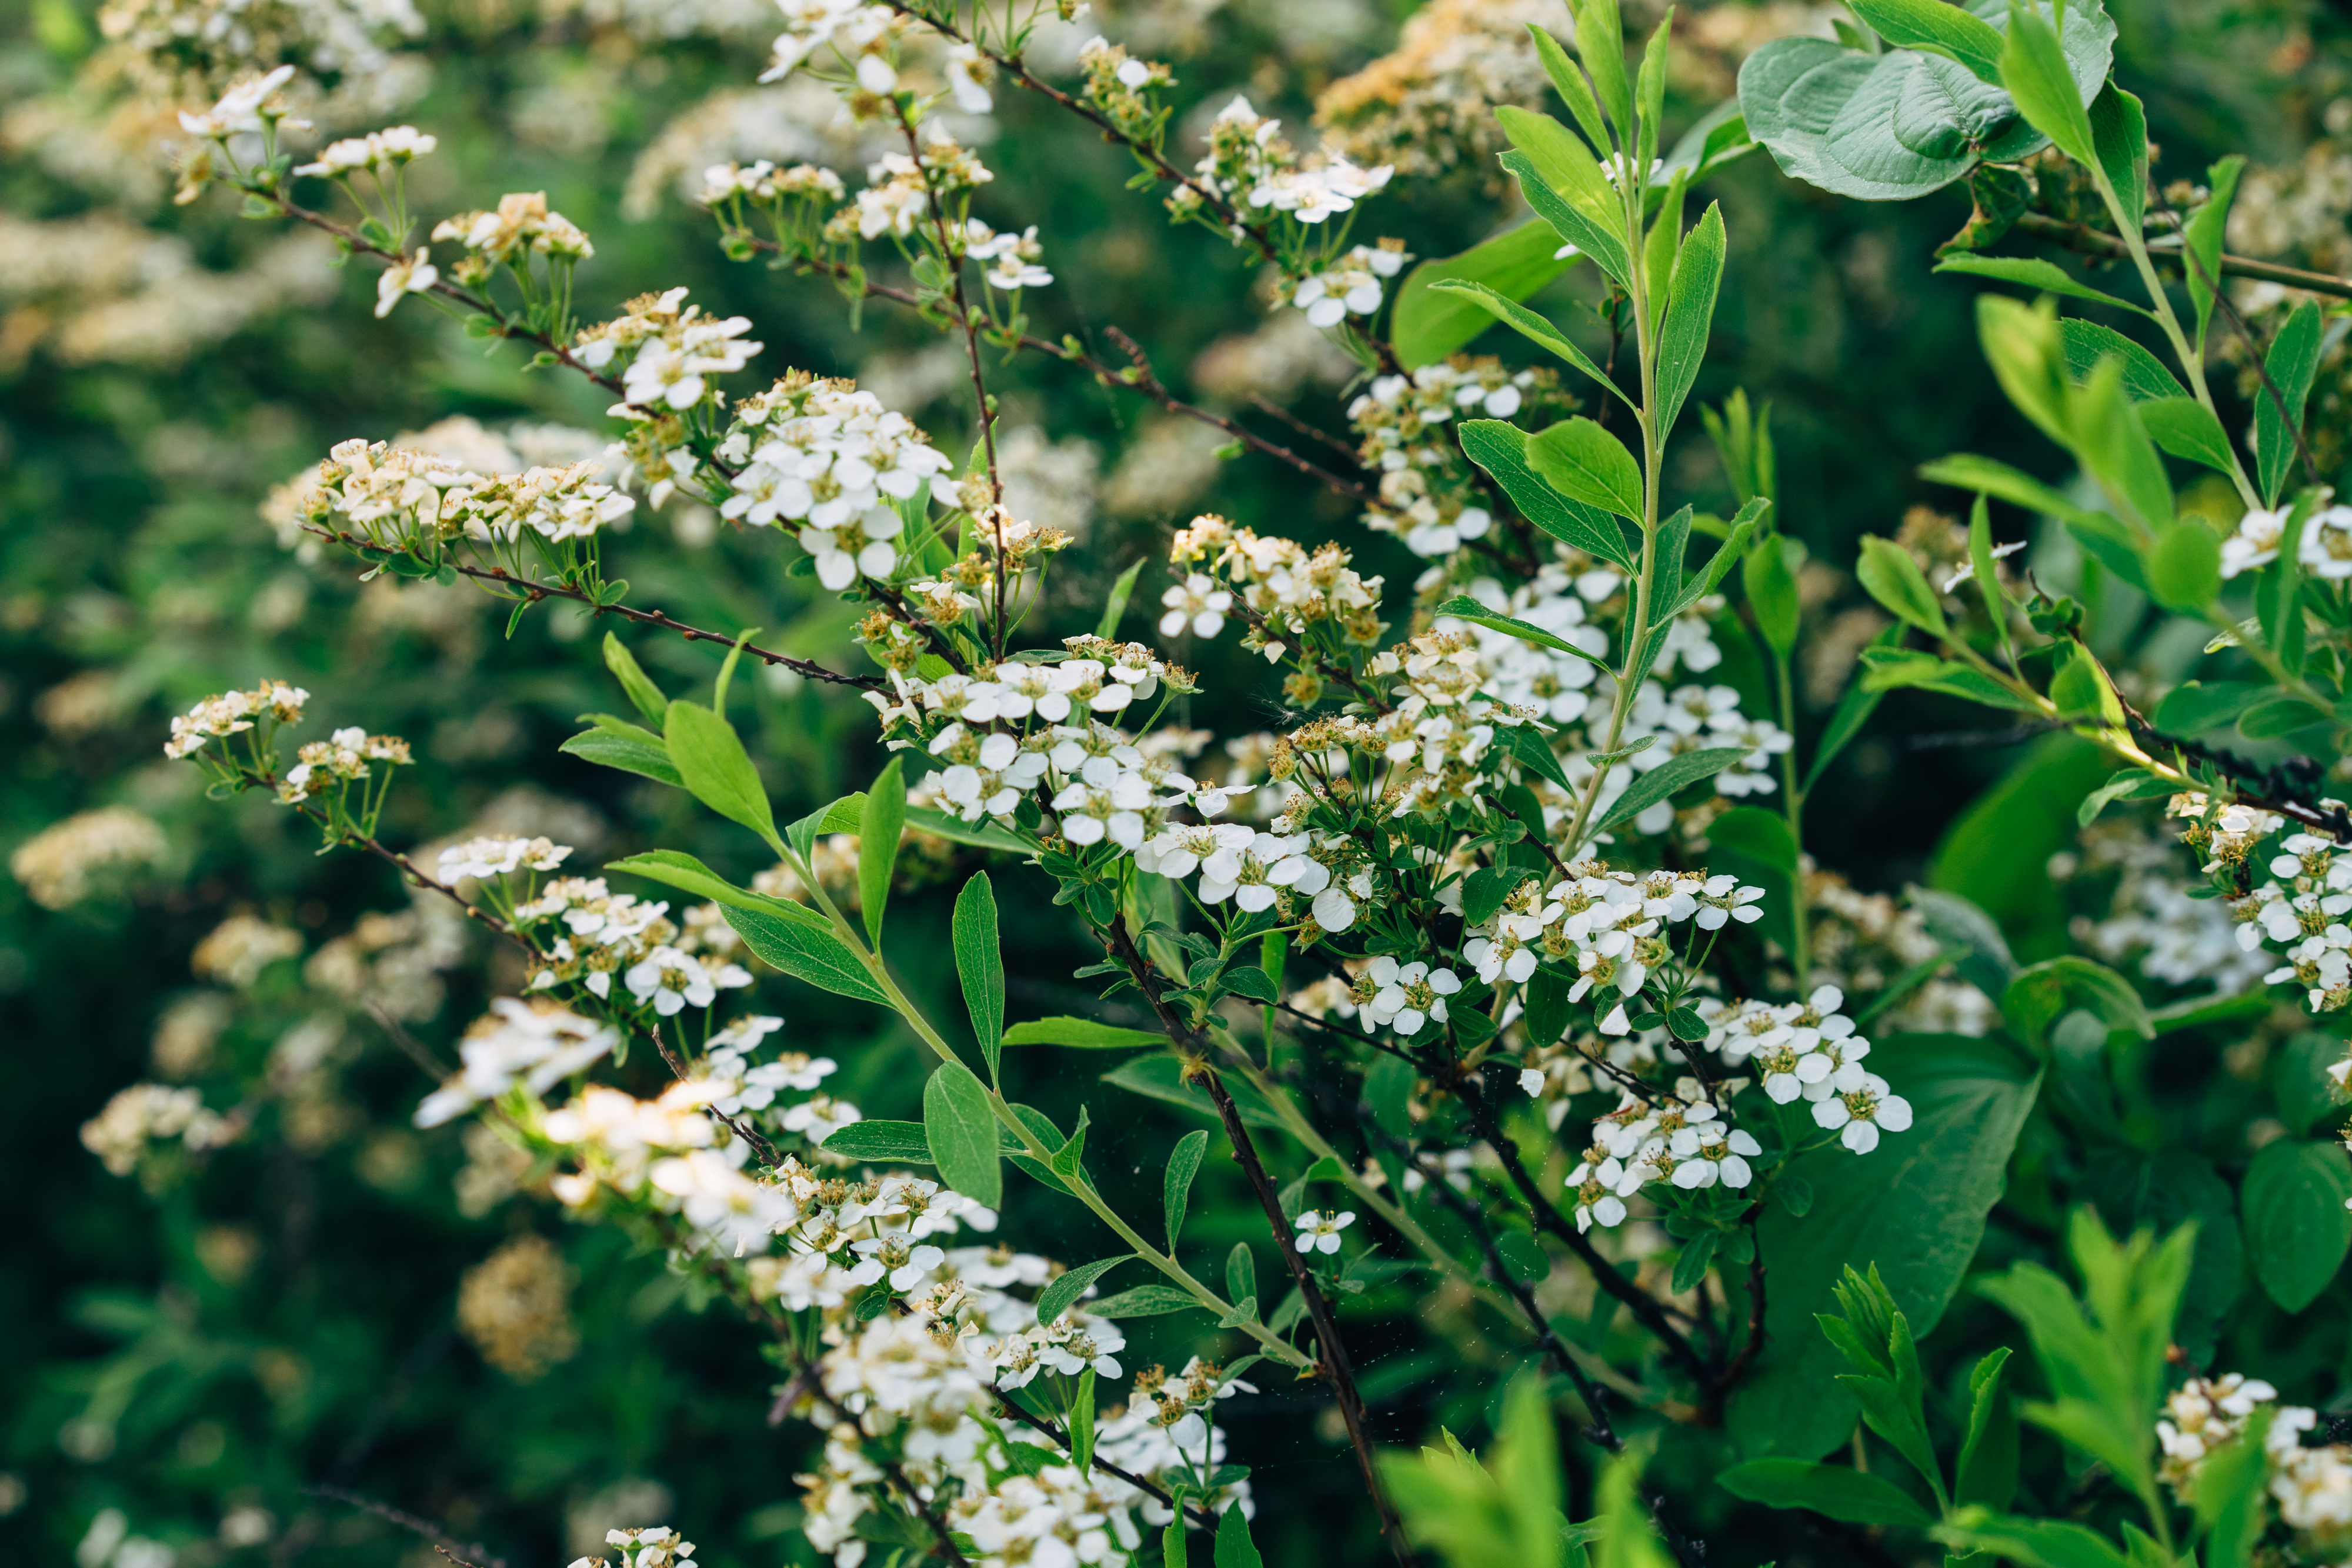
white, flower, green, leaf, leaves, floral, nature, spring, summer, background, season, fresh, plant, environment, countryside, colourful, flora, botany, scenic, colours, florist, beautiful, beauty, flowering plant, trachyspermum ammi, cow parsley, shrub, subshrub, parsley family, meadowsweet, viburnum, herb, alyssum, moschatel family, anthriscus, heteromeles, spirea, wildflower, galium, perennial plant, Heracleum plant